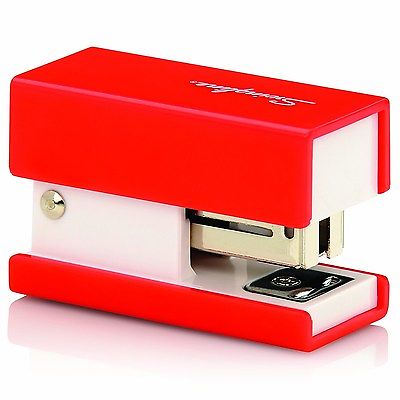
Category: stapler